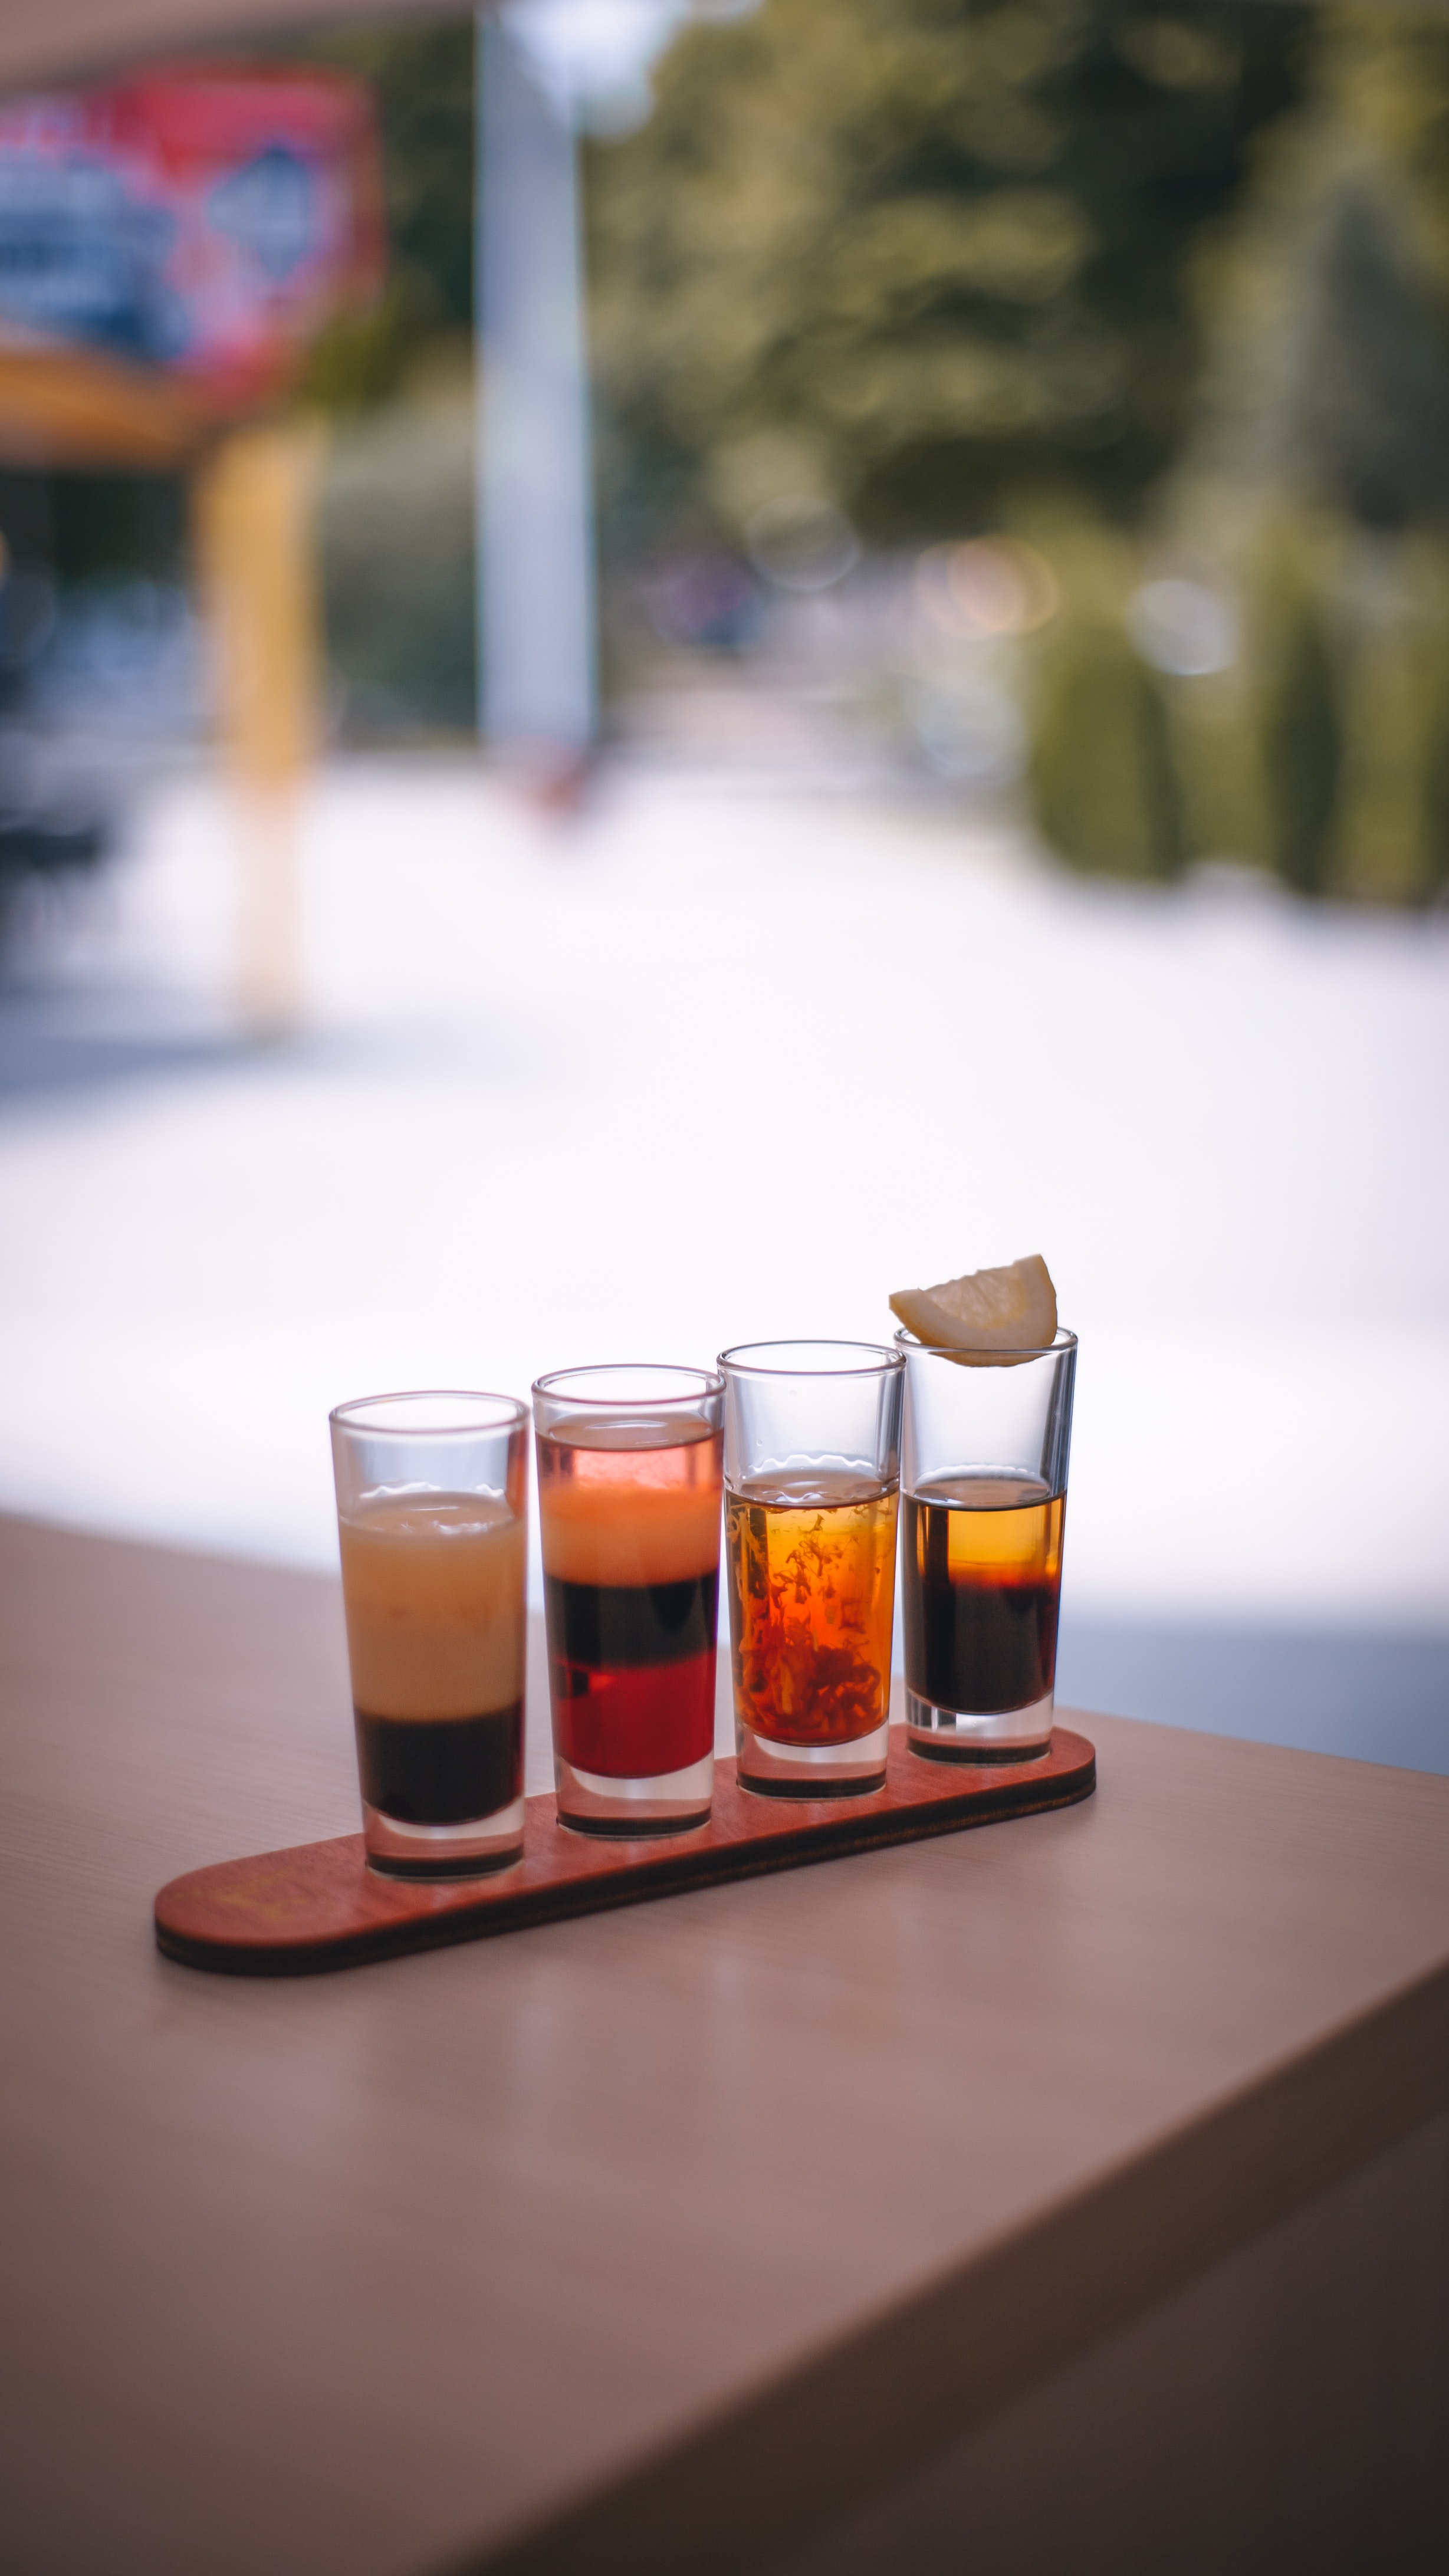
drink, tableware, tennessee whiskey, drinkware, liquid, aperitif, automotive lighting, barware, ingredient, food, alcoholic beverage, table, classic cocktail, rob roy, cocktail, Fuller's london pride, serveware, lager, alcohol, mead, distilled beverage, wine cocktail, glass, Switchel, brandy, Sugar substitute, pint, beer cocktail, Dogfish head 90 minute ipa, wheat beer, vermouth, Kir royale, tinto de verano, liqueur, negroni, Bia h i, highball glass, pint glass, whisky, glass bottle, apple cider, amaretto, grog, sazerac, old fashioned glass, ale, non alcoholic beverage, old fashioned, spritzer, fruit, sour, punch